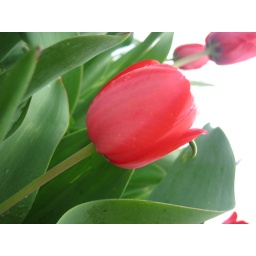
A red tulip surrounded by green leaves